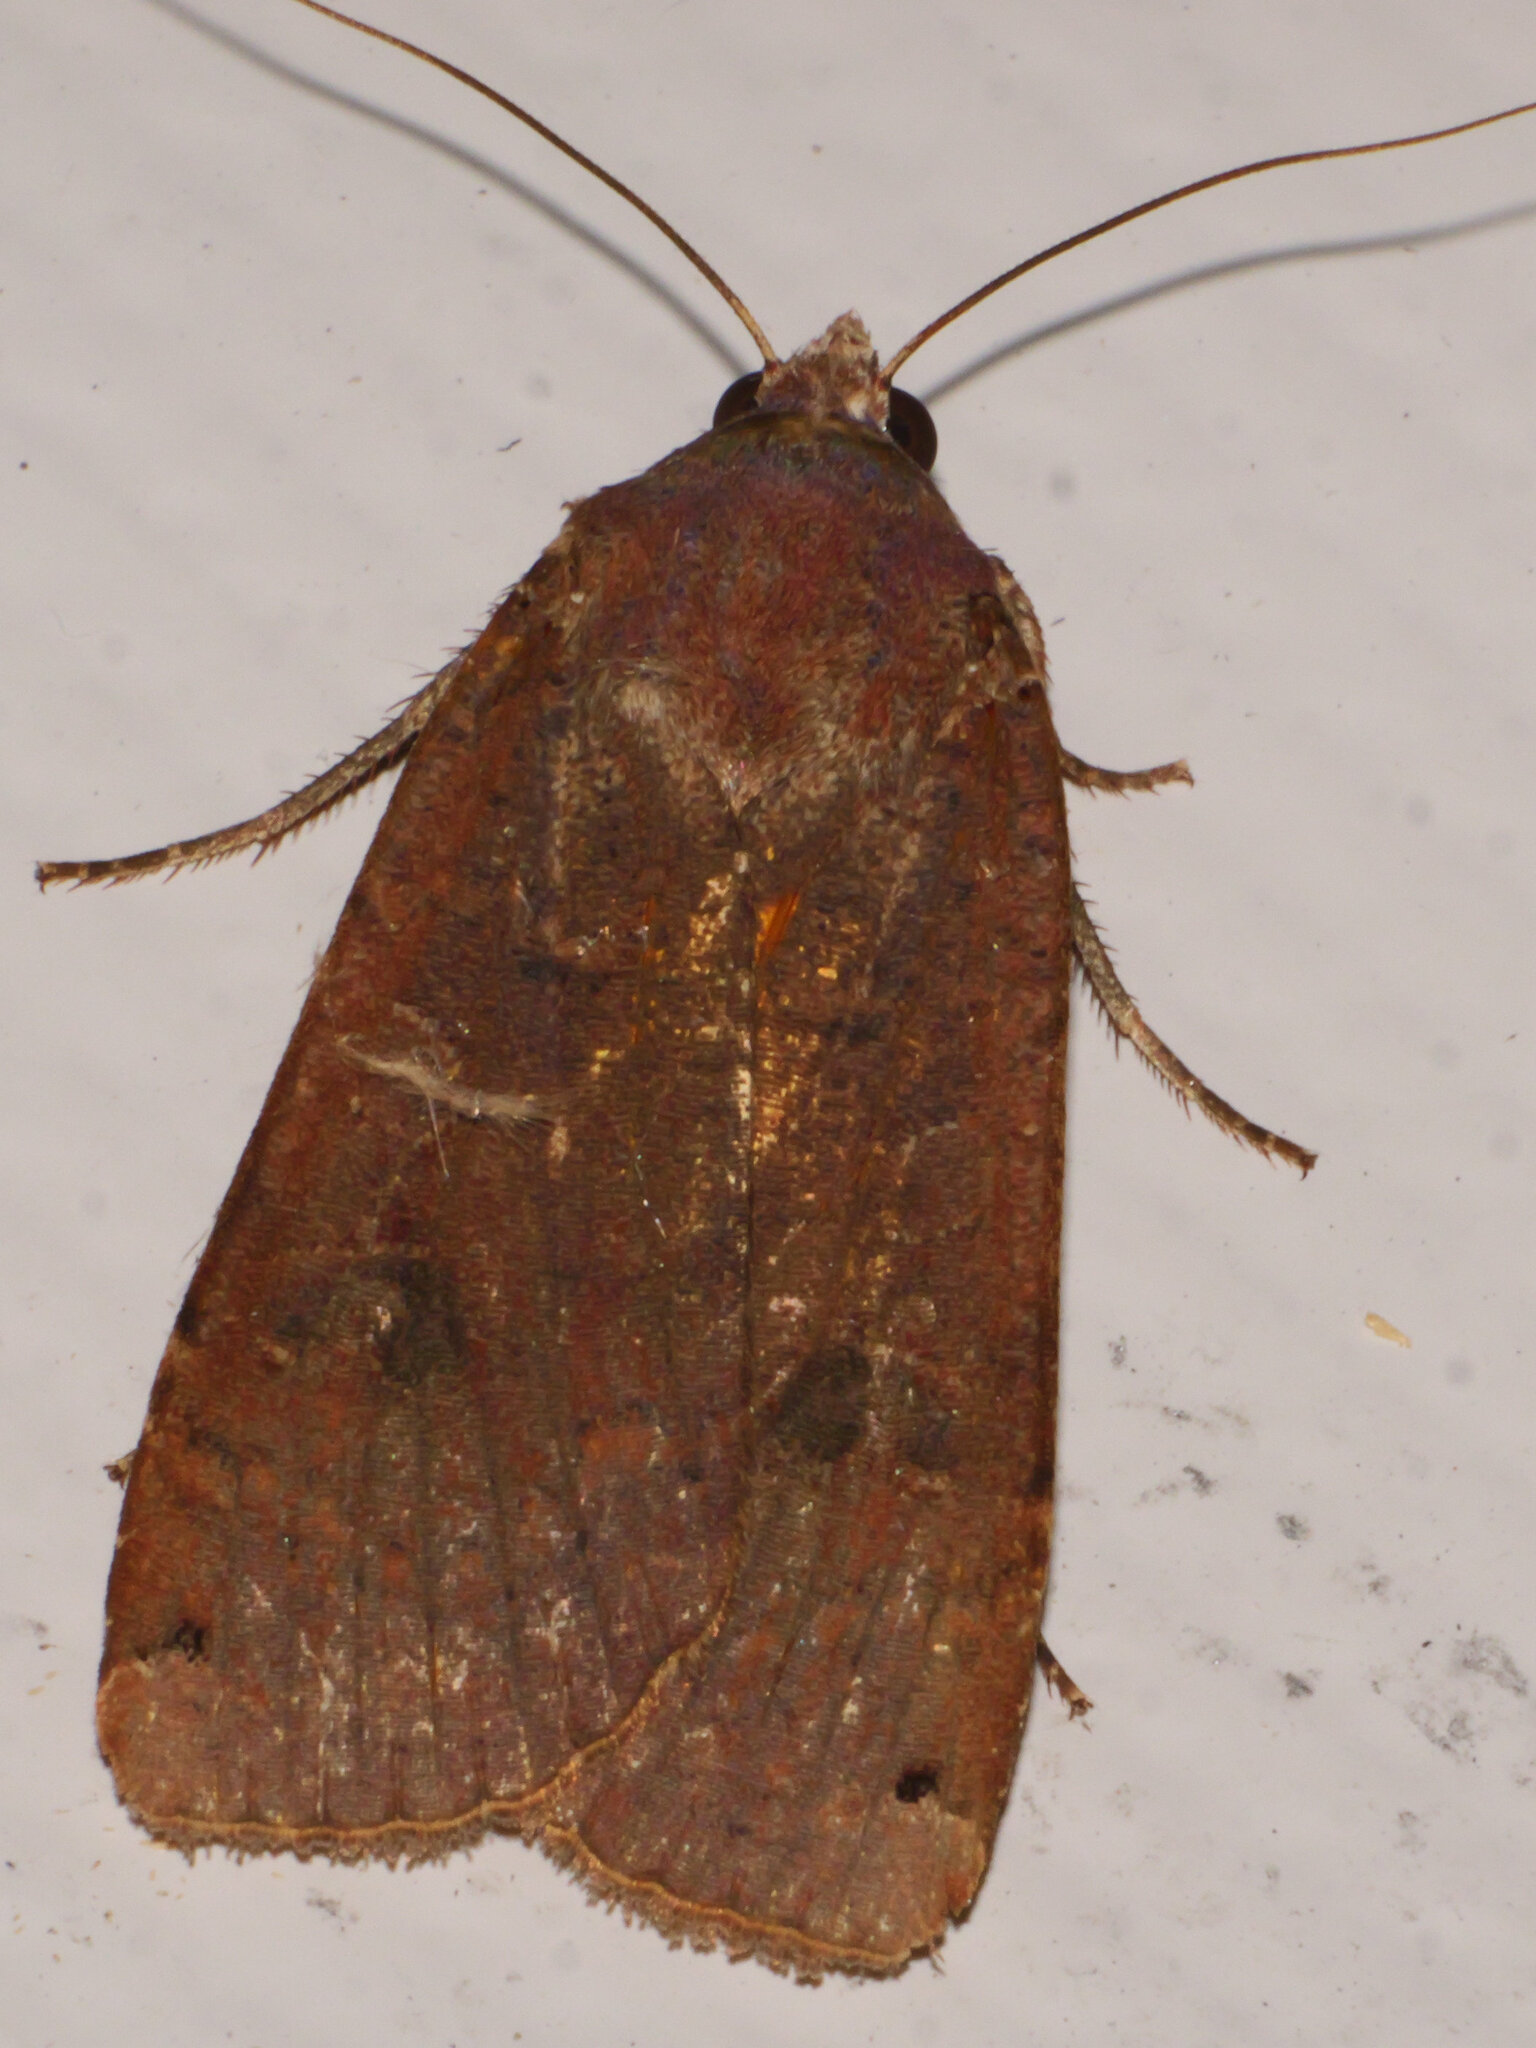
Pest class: cutworms